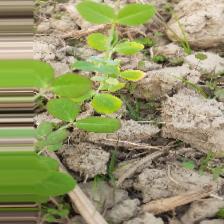
Label: Ascochyta blight